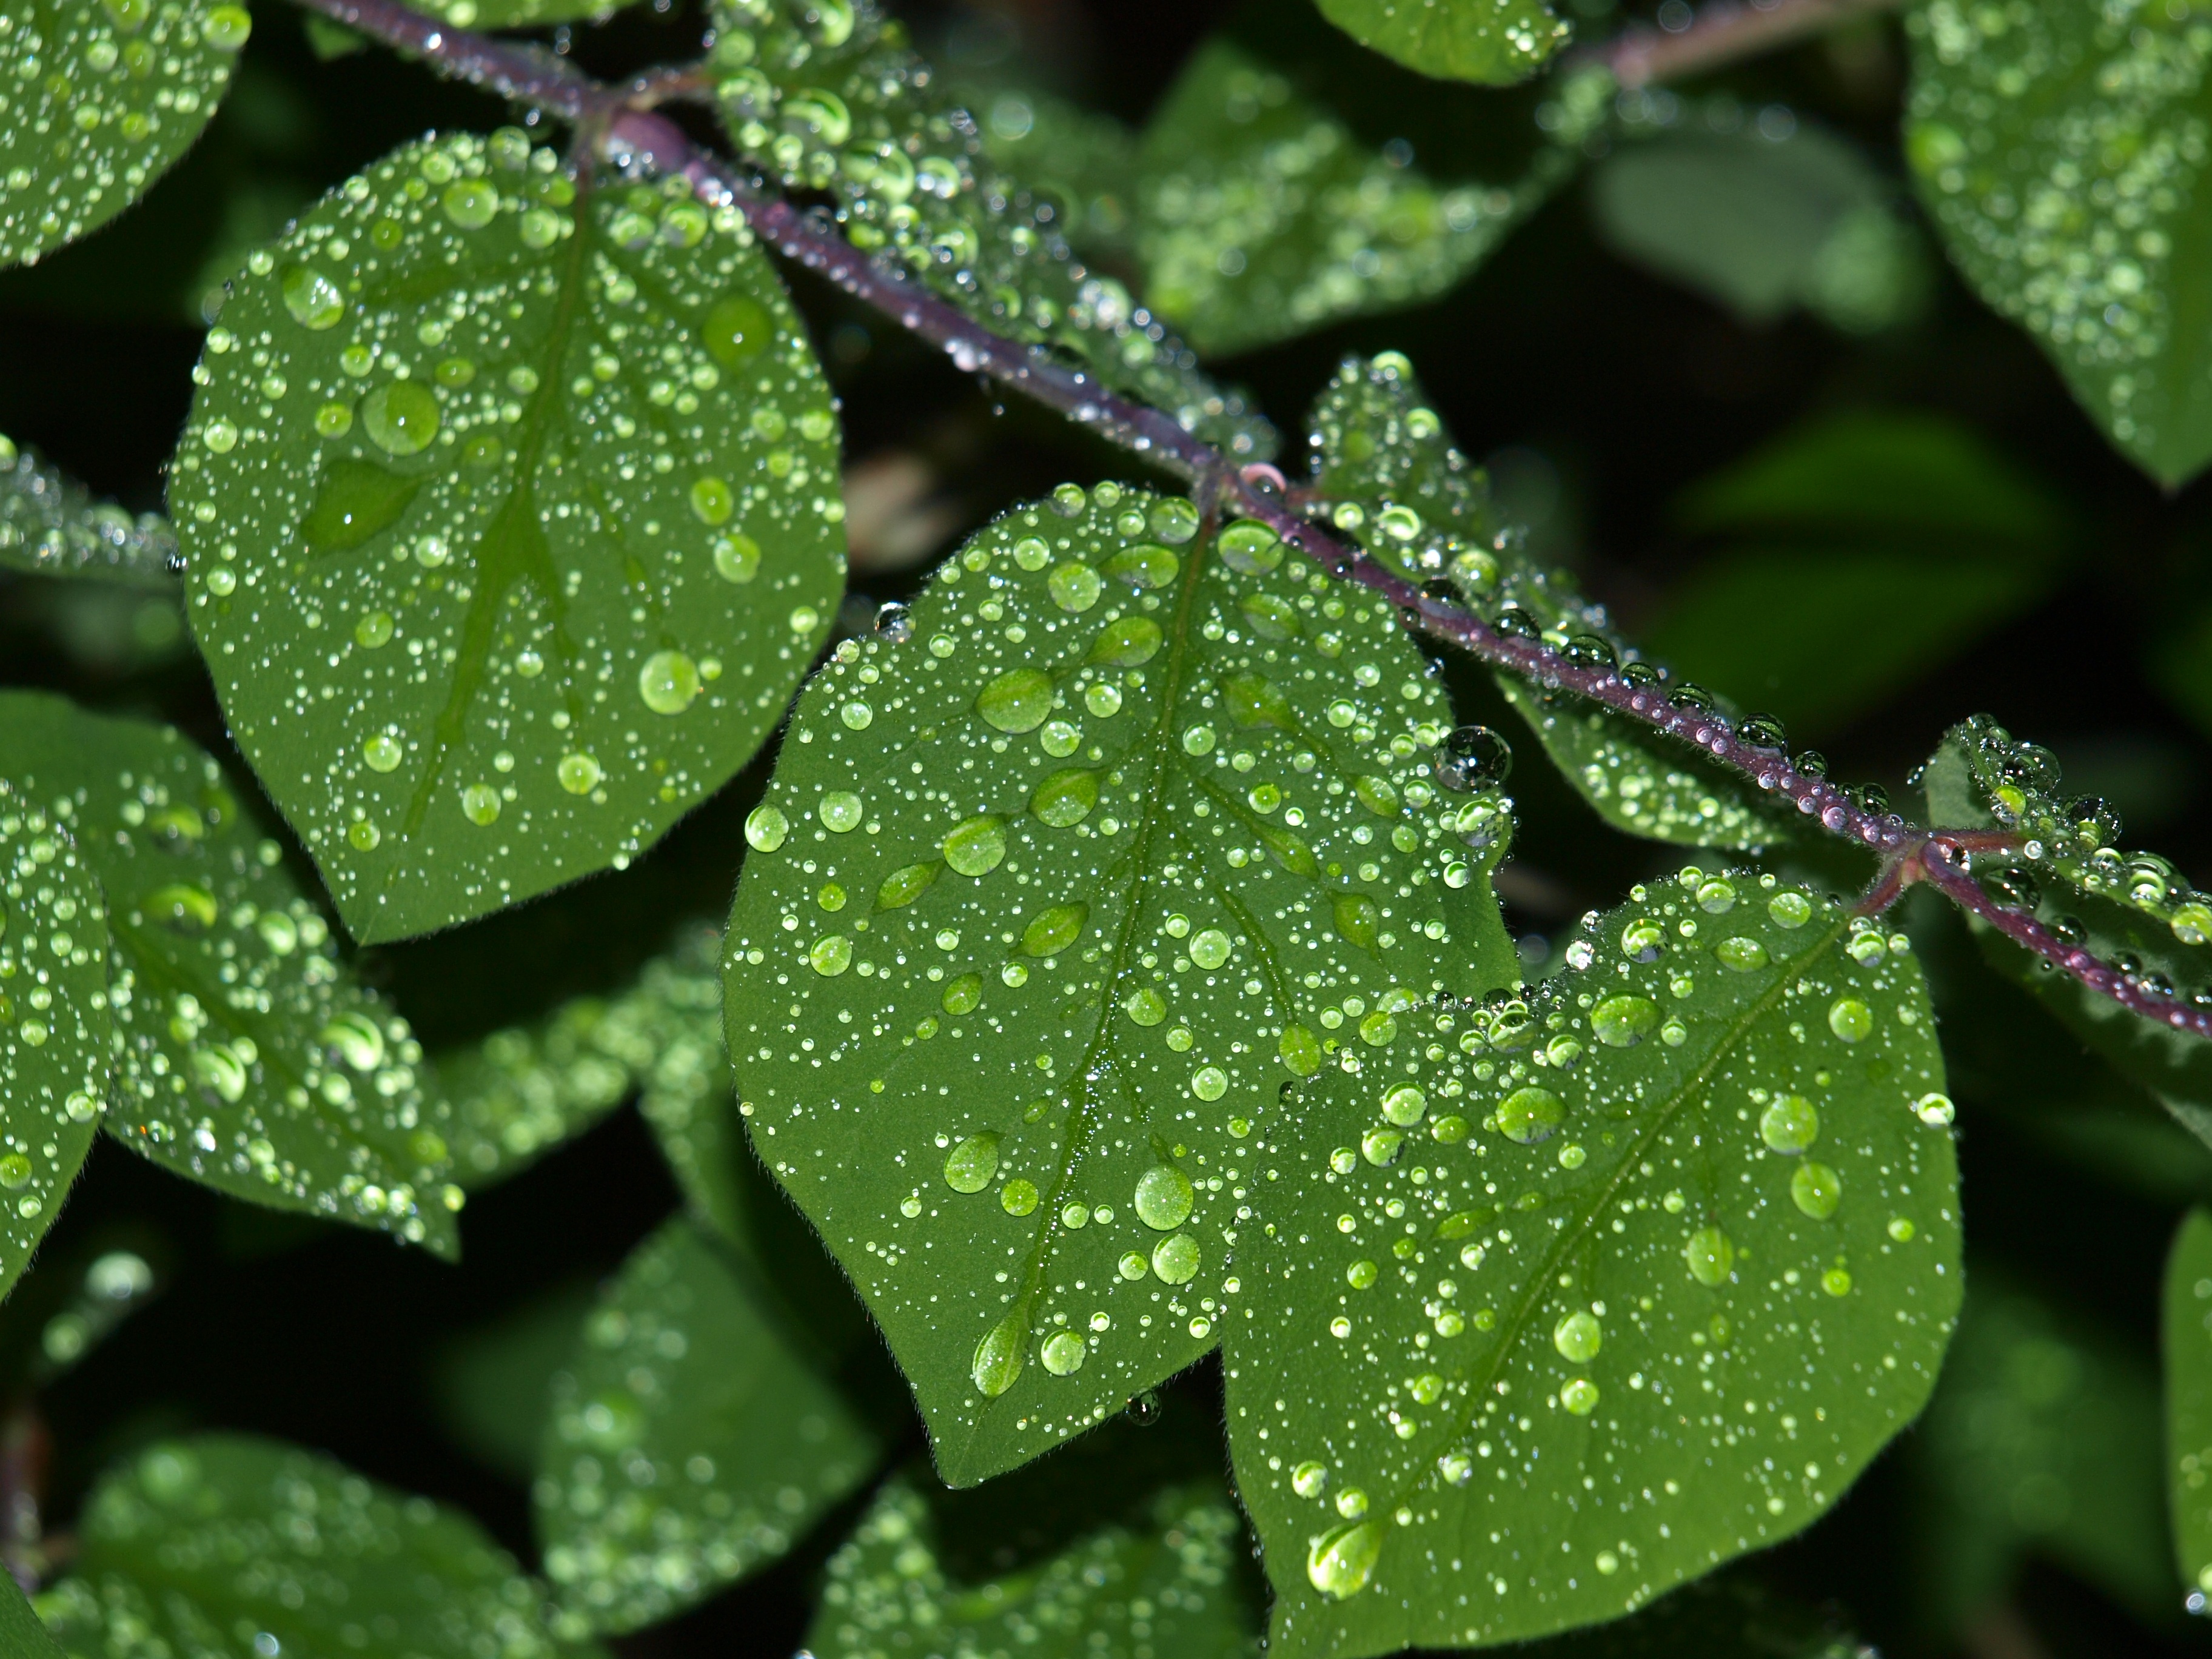
water, dew, plant, rain, leaf, flower, green, botany, flora, shrub, drop of water, moisture, macro photography, flowering plant, annual plant, land plant